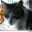
Label: cat